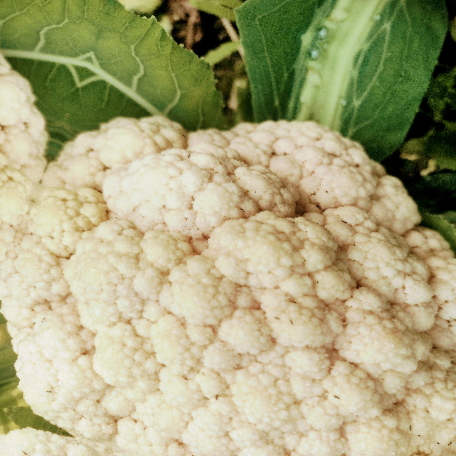
Label: Disease Free